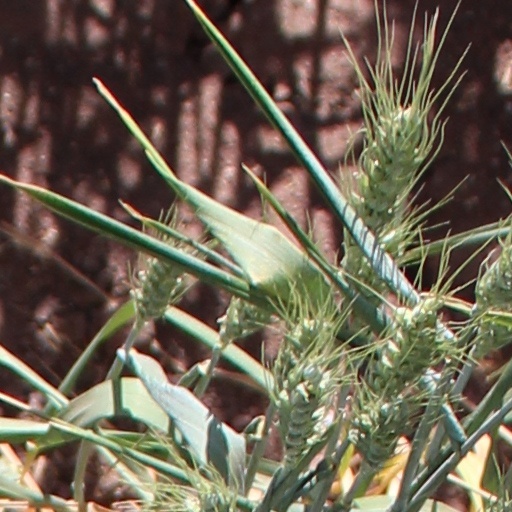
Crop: wheat